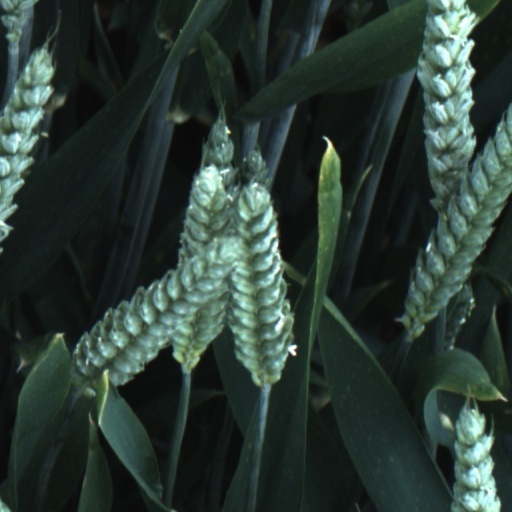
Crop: wheat